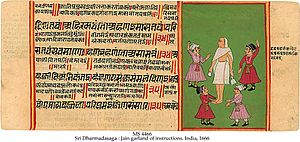
Prakrit
Tekst på prakit
Prakrit refererer til en bred familie af indiske sprog og dialekter, som blev talt i oldtidens Indien.